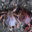
Label: cra